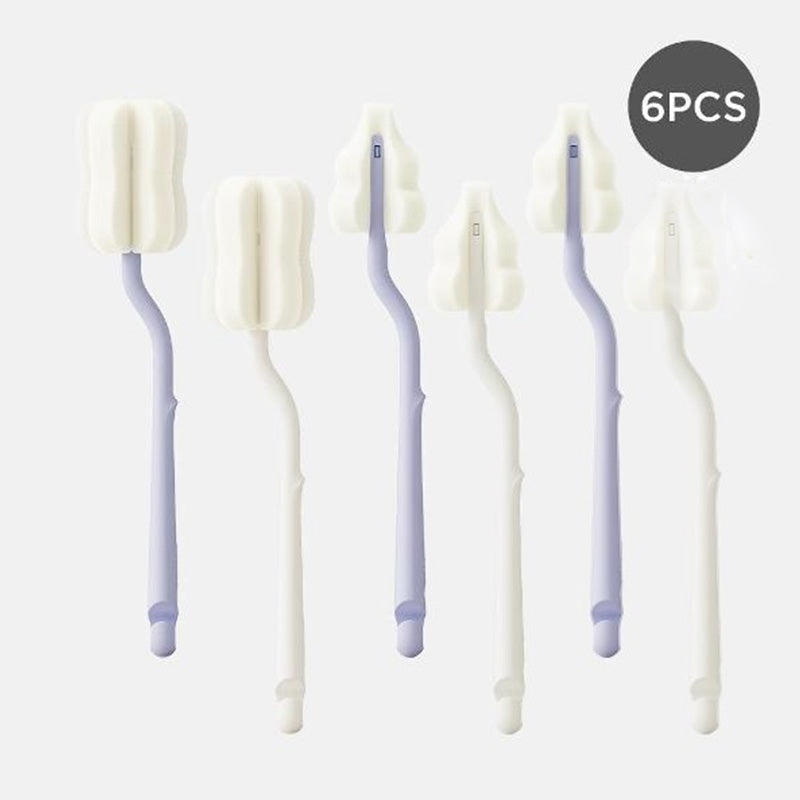
Moyuum Long Curve Sponge Bottle & Nipple Brush 6p
Moyuum Long Curve Sponge Bottle & Nipple Brush 6p Powerful Cleaning: Utilizes two types of sponges for enhanced cleaning power. Ergonomic Design: A curved structure that reduces wrist bending. Convenient Storage: An S-shaped hook that makes storage and drying easy. Easy Handling: A long, non-slip handle for a secure grip. Nipple Protection: Acts as a stopper to prevent nipple damage. Thorough Cleaning: Effectively cleans hard-to-reach gaps in bottles and nipples. Made in Korea
Brand: Moyuum
Category: Baby & Toddler > Nursing & Feeding > Breast Pump Accessories > Cleaning Brushes & Wipes